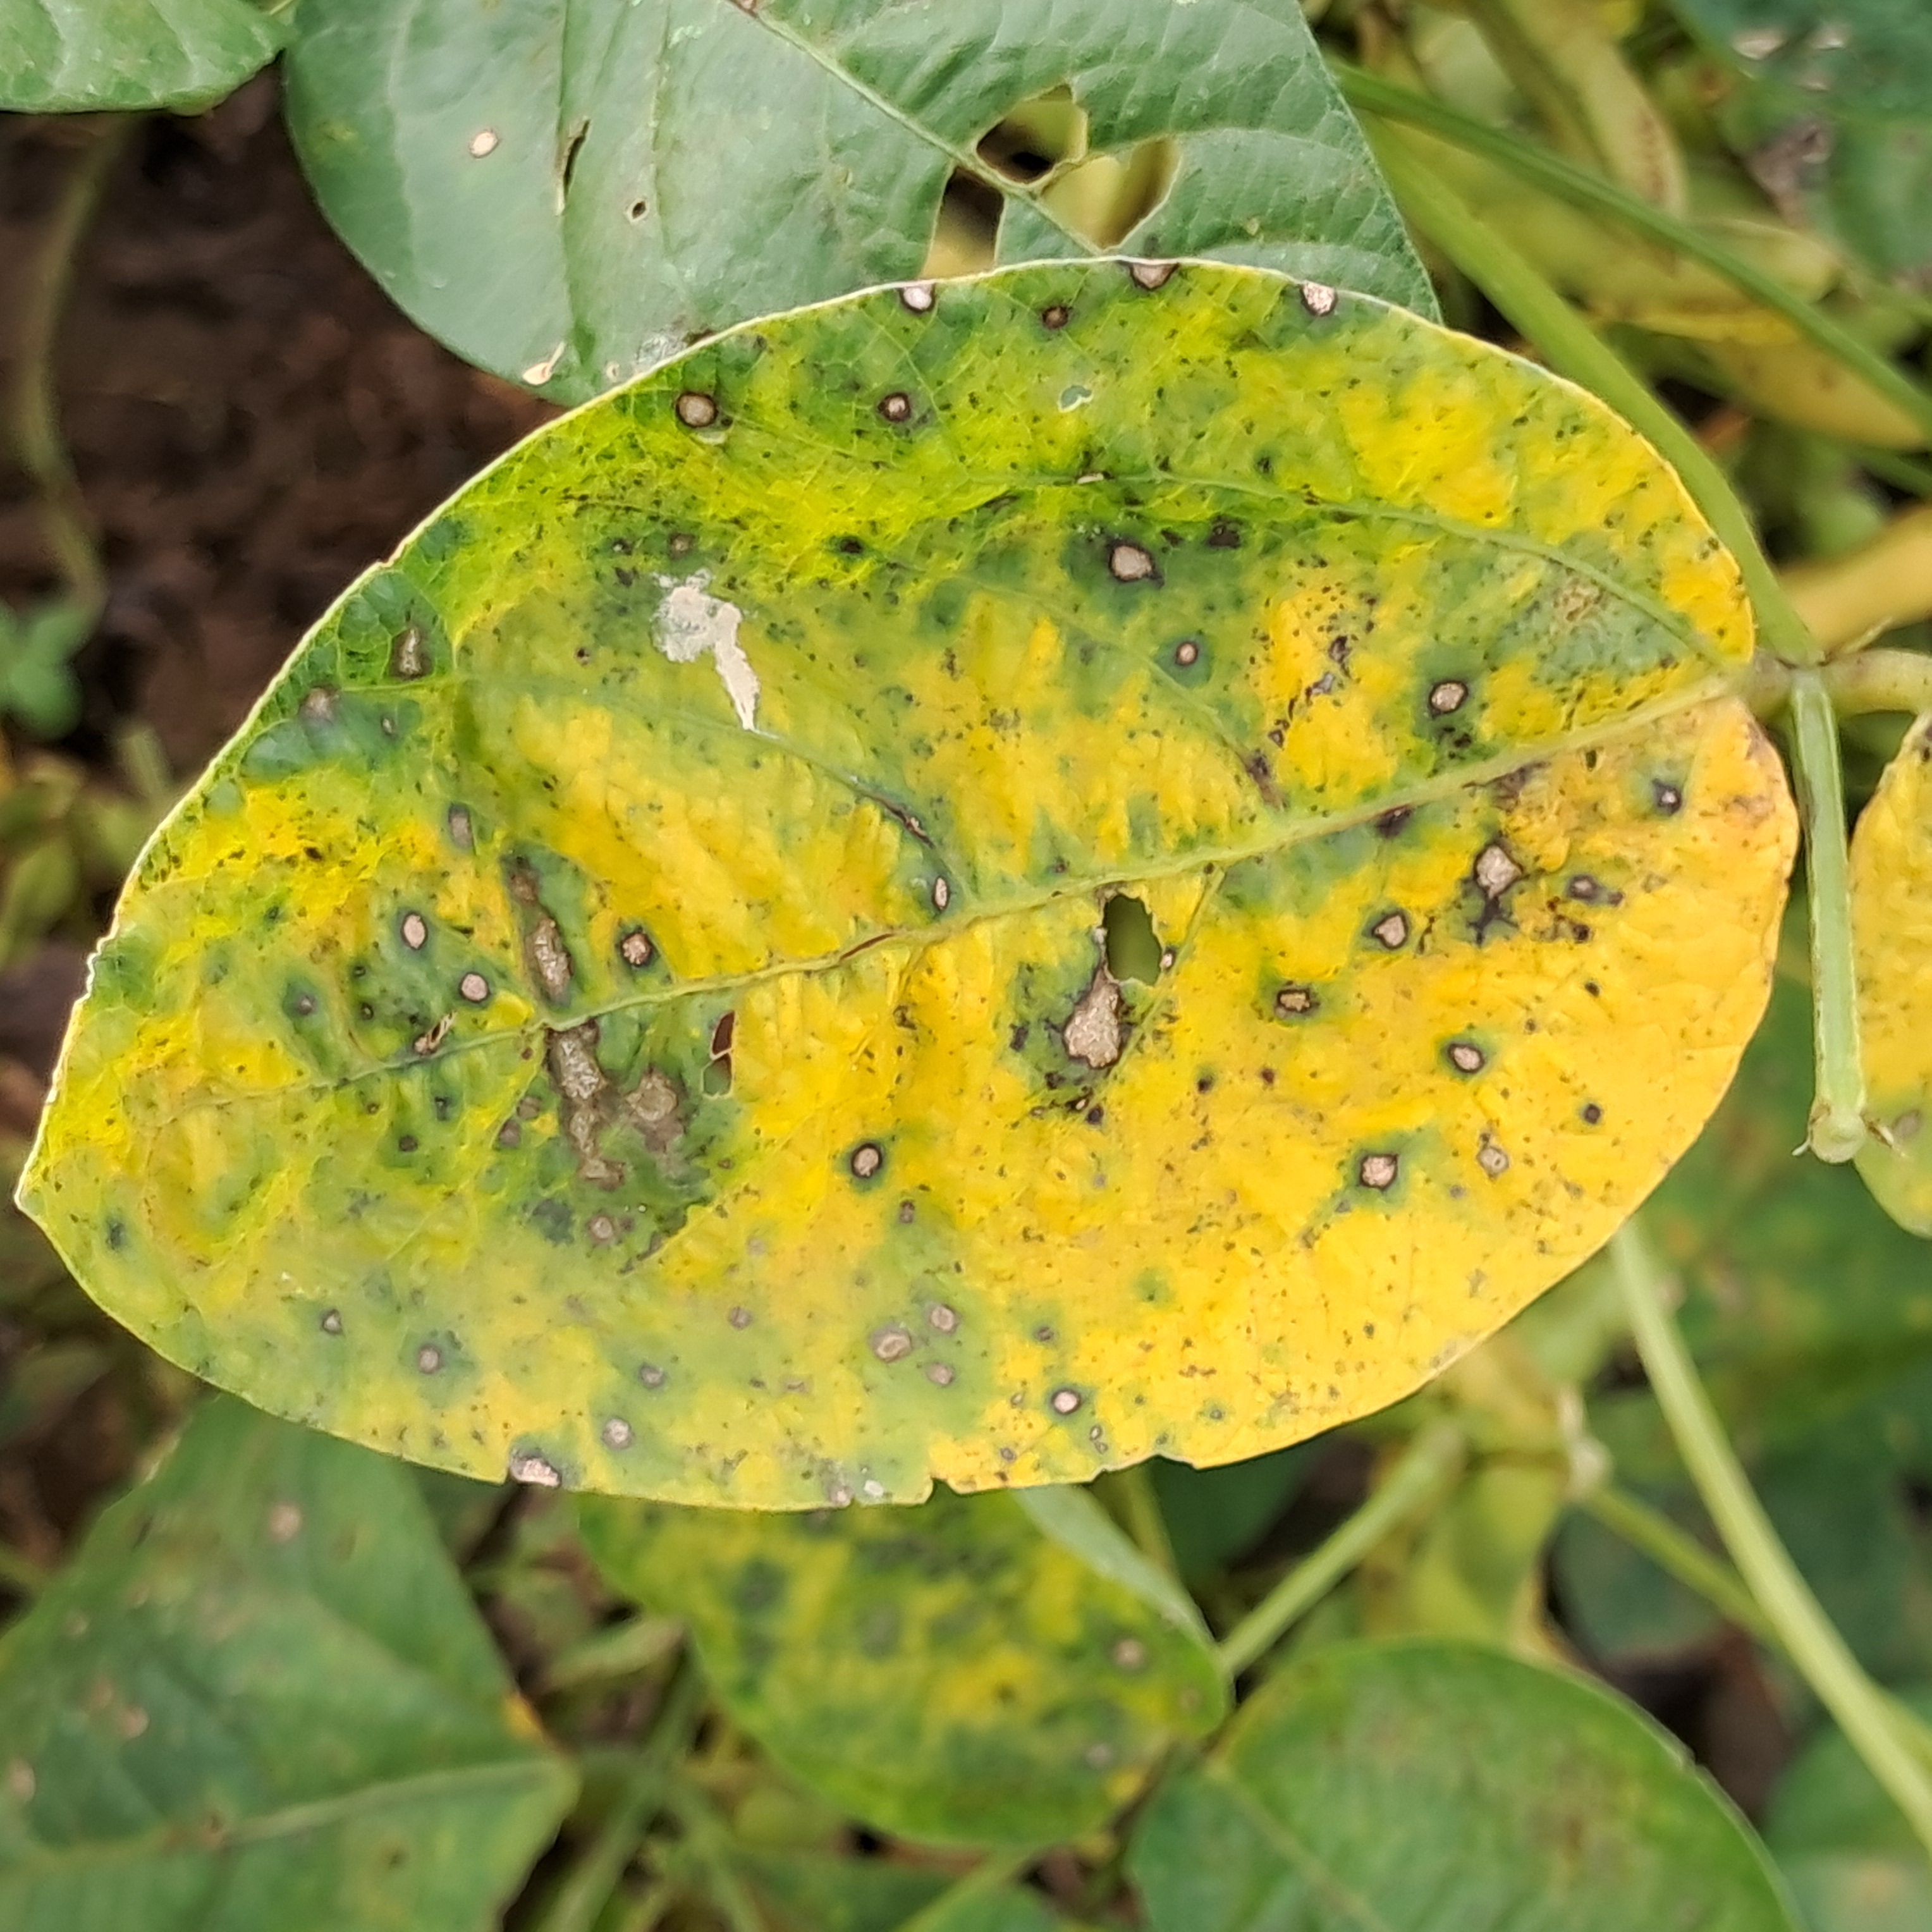
Label: Mosaic